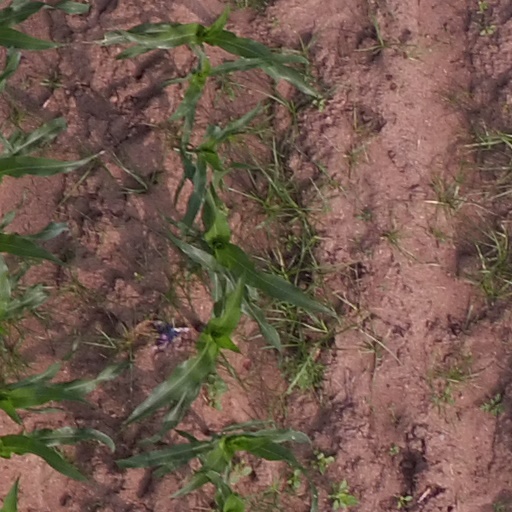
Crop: maize; corn